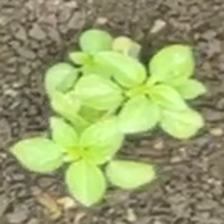
Weed species: Lamber_Quarter_plant(Chenopodium )